Wampanoag Tribe of Gay Head

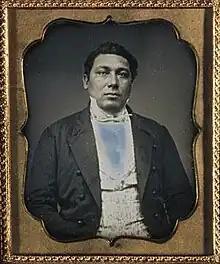
Amos Haskins, an Aquinnah Wampanoag whaling captain, master of the "Massasoit", 1851

Wampanoag people have lived in the area of Aquinnah, Massachusetts, for millennia. Traditional Wampanoag legend states that the first Wampanoag arrived on the island and discovered the island was inhabited by Moshup, the creator of the islands, his wife, Squant, and their many pets. Traditionally, they fished, grew crops, and hunted whales. Moshup and his wife provided the Wampanoag with food and general knowledge of the land, living side by side. Once the European settlers arrived, Moshup left the island. As he left, he threw a whale against the cliffs in anger which resulted in the eroded appearance seen today.